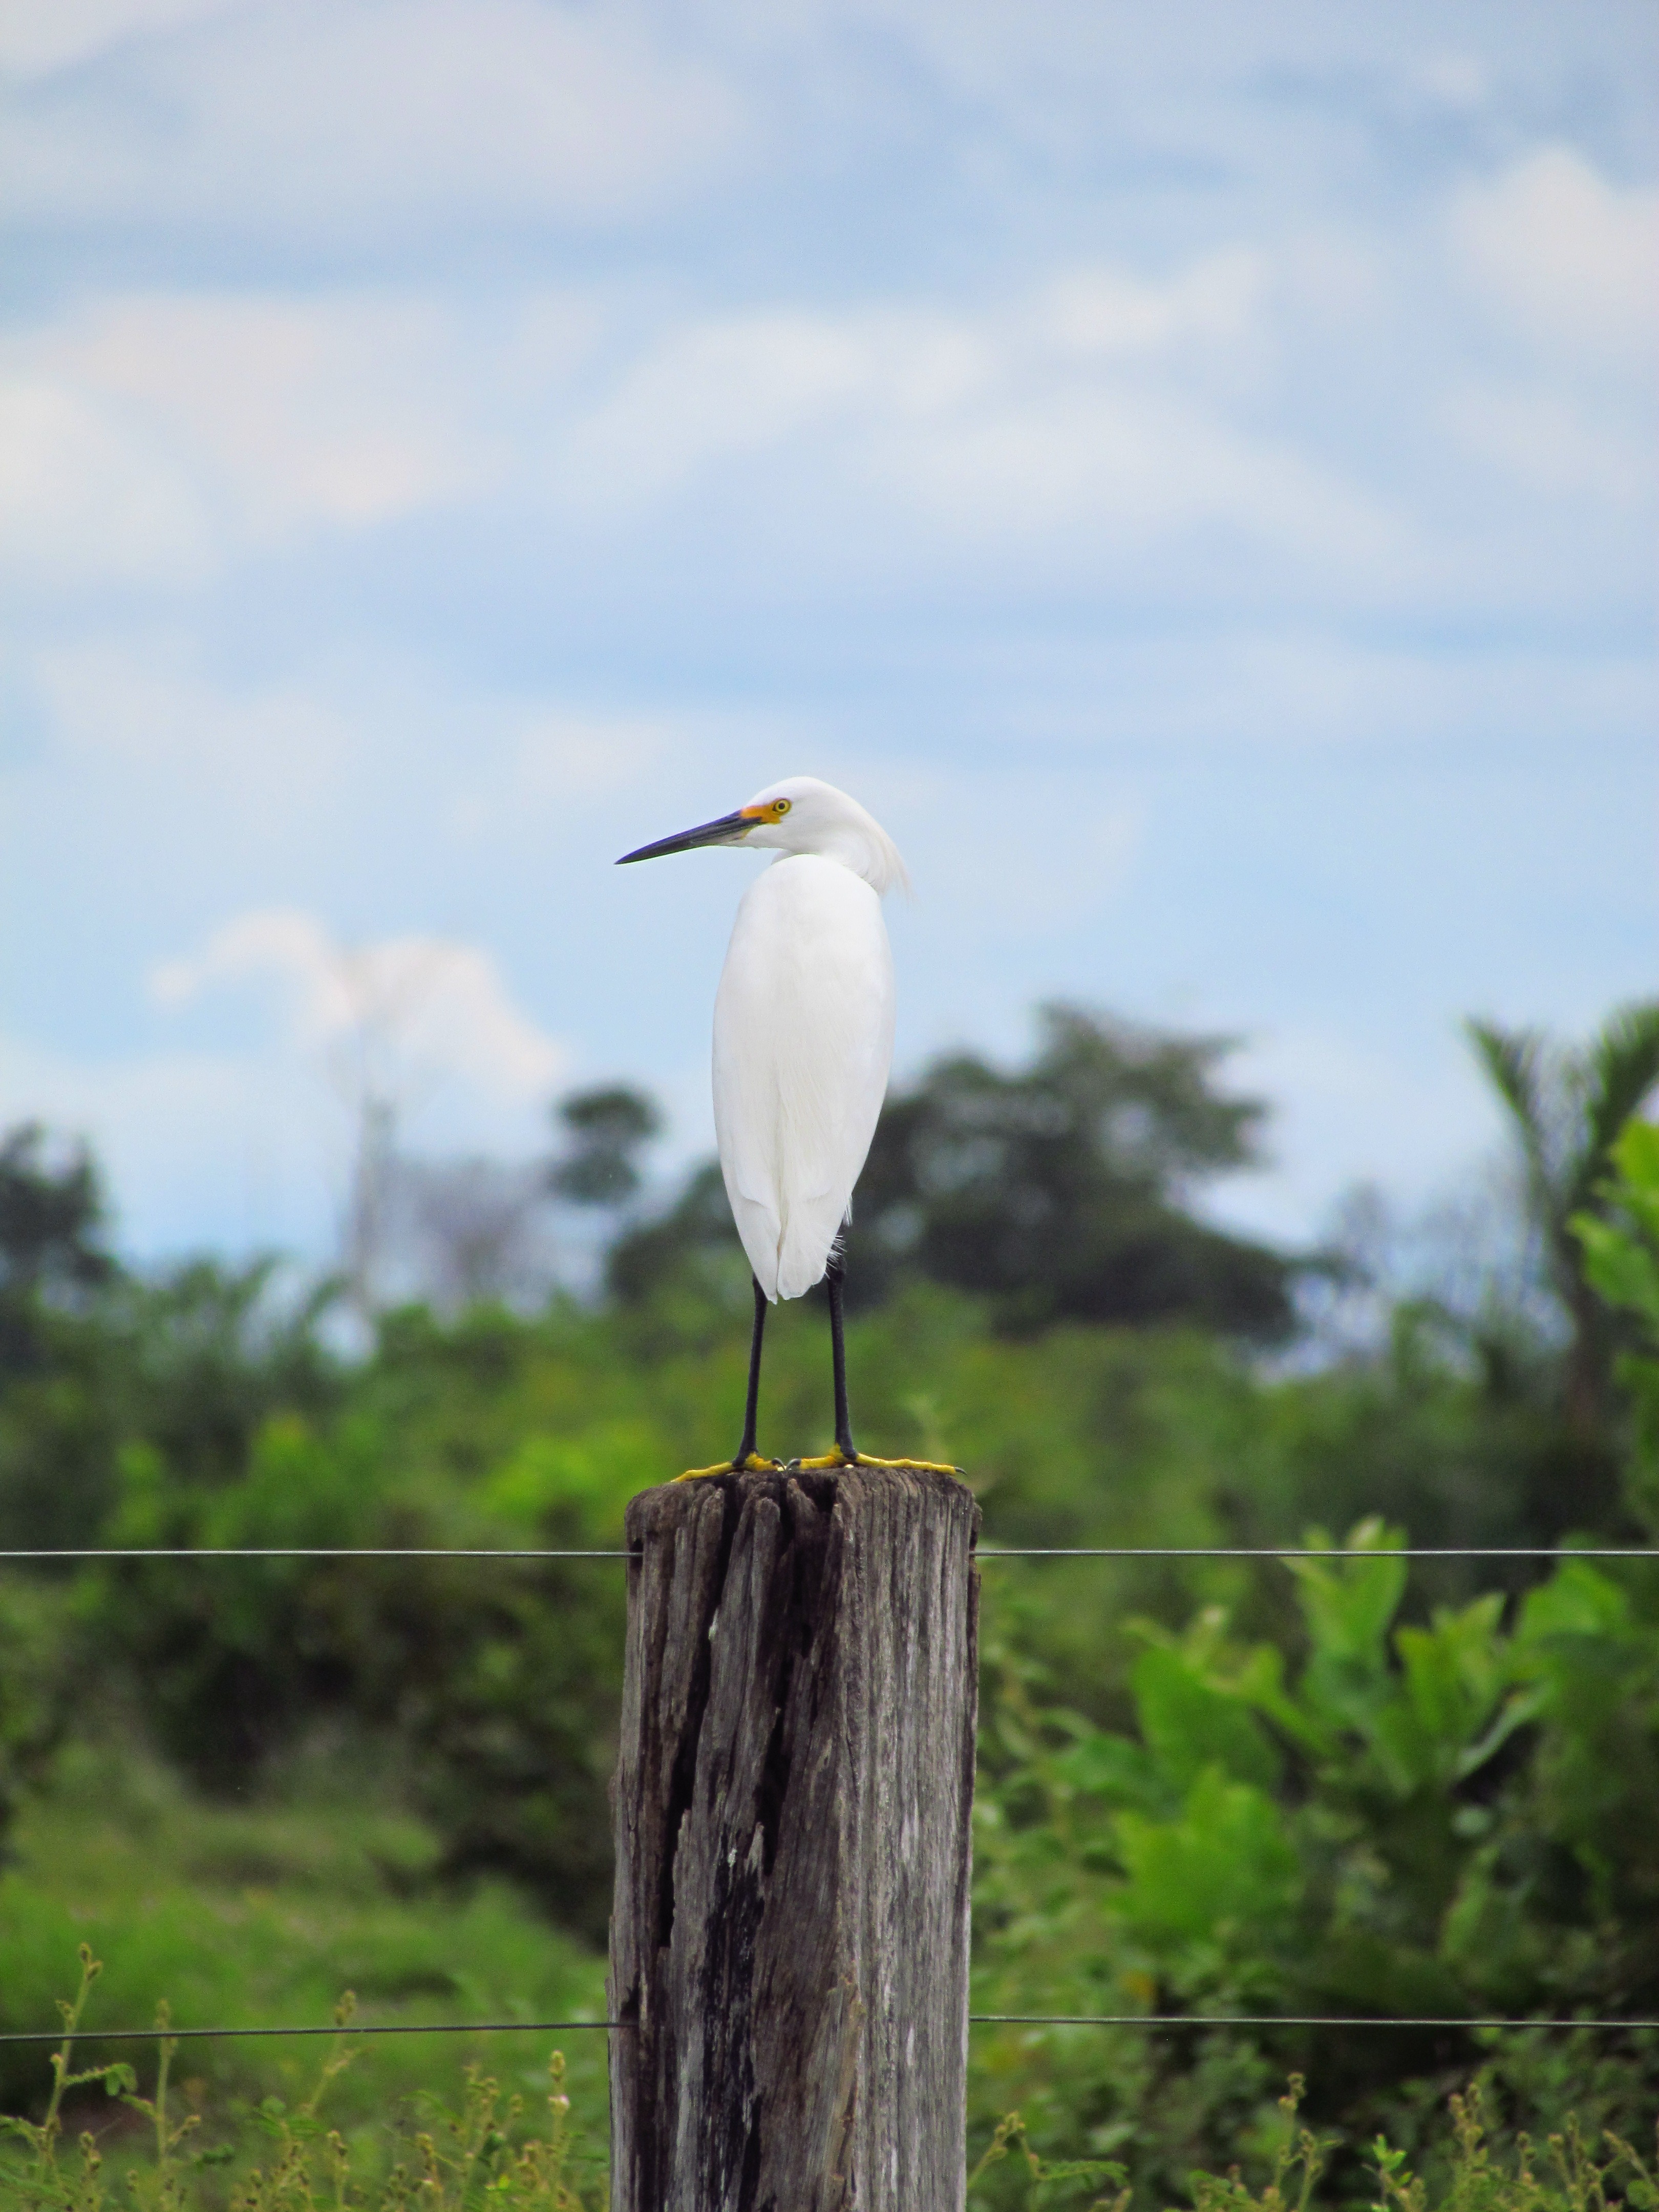
nature, bird, animal, fly, wildlife, beak, fauna, vertebrate, egret, heron, birdie, great egret